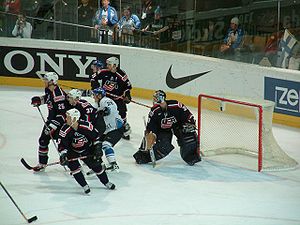
USA's ishockeylandshold
USA under VM i 2005.
USA's ishockeylandshold er det nationale ishockeylandshold i USA, og kontrolleres af det amerikanske ishockeyforbund, USA Hockey. Holdet har gennem tiden vundet to OL- og to VM-guldmedaljer, hvoraf sejren ved OL i 1960 talte for begge ting. Der er altså i praksis kun tale om tre vundne turneringer. Dermed står amerikanerne i høj grad på landsholdplan i skyggen af naboerne Canada, dette på trods af at langt størstedelen af holdene fra den nordamerikanske hockeyliga NHL hører til i USA.